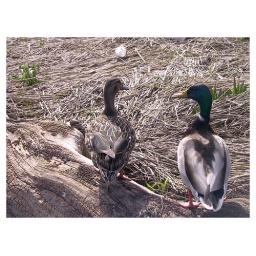
the paper cup in the background makes me very sad, but man, did these guys let me get close without flinching